Odesa

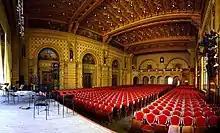
The main hall of the Odesa Philharmonic Society's theatre

Many of Odesa's buildings have, rather uniquely for a Ukrainian city, been influenced by the Mediterranean style of classical architecture. This is particularly noticeable in buildings built by architects such as the Italian of Odesa Francesco Boffo, who in the early 19th-century built a palace and colonnade for the Governor of Odesa, Prince Mikhail Vorontsov, the Potocki Palace and many other public buildings.